No. 610 Squadron RAuxAF

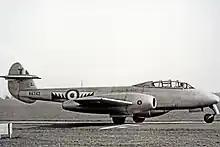
Gloster Meteor T.7 of No. 610 Squadron in 1953 wearing the units black and white zigzag markings.

The squadron was re-formed on 10 May 1946 at RAF Hooton Park as a Royal Auxiliary Air Force fighter squadron, embodied in June of that year and receiving its first Spitfire F.14s in November 1946, switching to more powerful Spitfire F.22s in March 1949. Gloster Meteor F.4 jet fighters were received in July 1951, being replaced by the later F.8 version in March 1952. Meteor T.7 twin-seat training aircraft were also used as advanced conversion trainers. The Meteors were flown until shortly before the squadron disbanded on 10 March 1957, together with all other RAuxAF flying units.